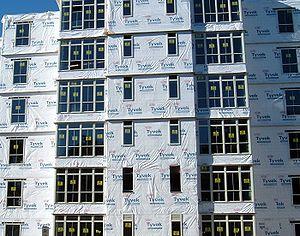
Le Tyvek est un matériau synthétique non-tissé fabriqué à partir de fibres de polyéthylène. Tyvek est une marque déposée de E. I. du Pont de Nemours and Company.